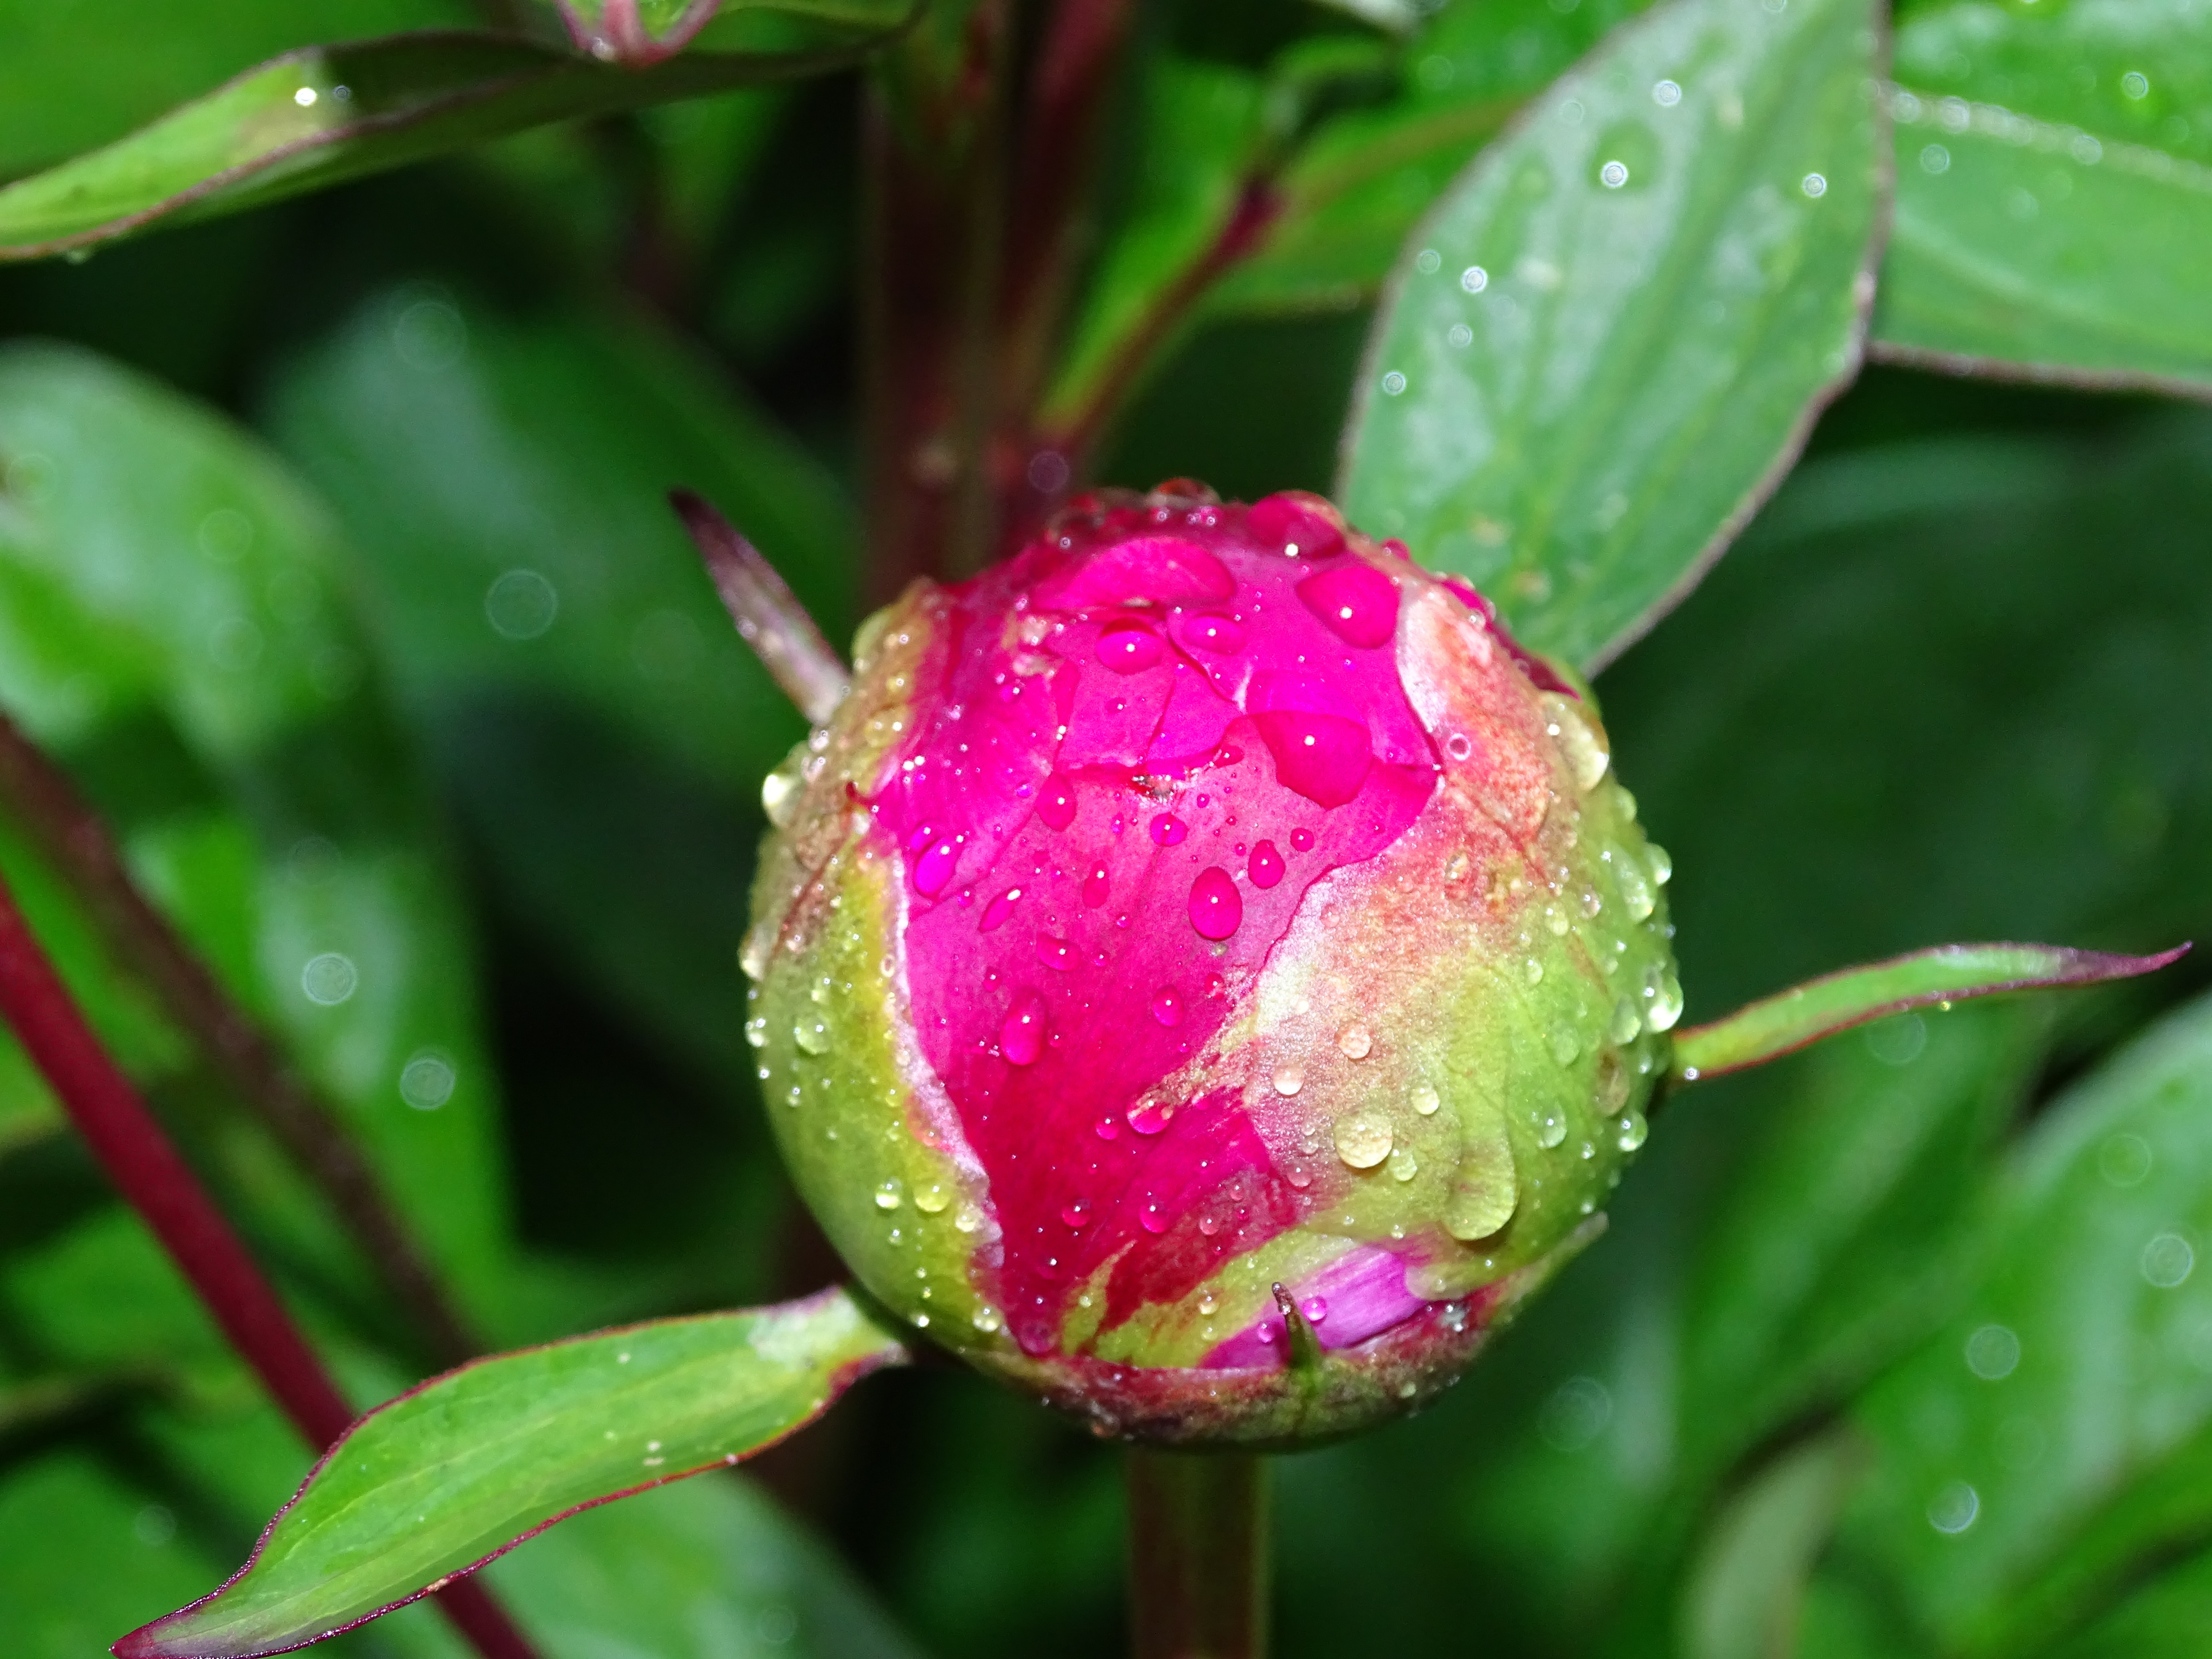
blossom, plant, leaf, flower, produce, botany, pink, close, flora, bud, peony, macro photography, flowering plant, pentecost rosengew chs, plant stem, land plant